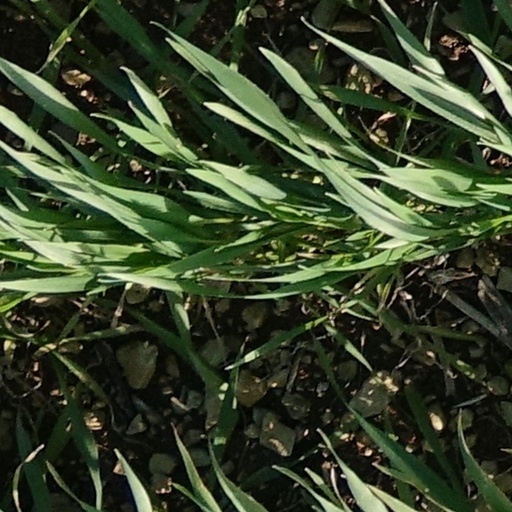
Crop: wheat